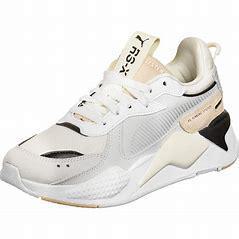
Brand: Puma
Model: Rs X